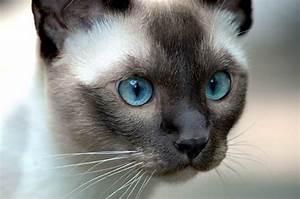
cat